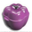
Label: sweet_pepper